Uchihara, Ibaraki

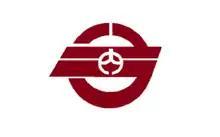
Flag of Uchihara Ibaraki

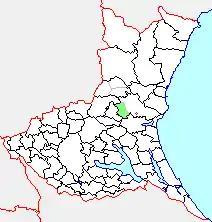
Map of Uchihara, Ibaraki

On February 1, 2005, Uchihara was merged into the expanded city of Mito and no longer exists as an independent municipality.